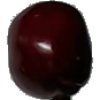
Label: Cherry 1